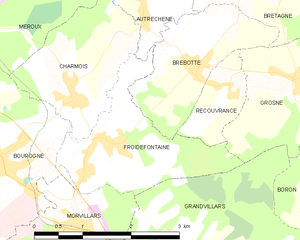
Carte des communes françaises Froidefontaine